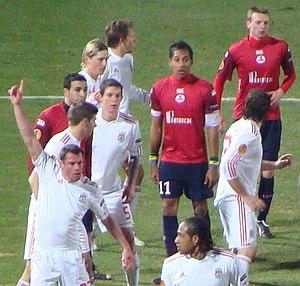
Pierre-Emerick Aubameyang, né le 18 juin 1989 à Laval, est un footballeur international gabonais évoluant actuellement au poste d'avant-centre à Arsenal FC. Il possède également la nationalité française. Il est le meilleur joueur Gabonais de l’histoire